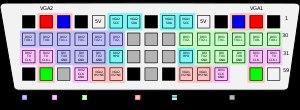
Le standard DMS-59 est un connecteur électrique de 59 broches utilisé couramment dans le milieu professionnel des cartes graphiques des ordinateurs.